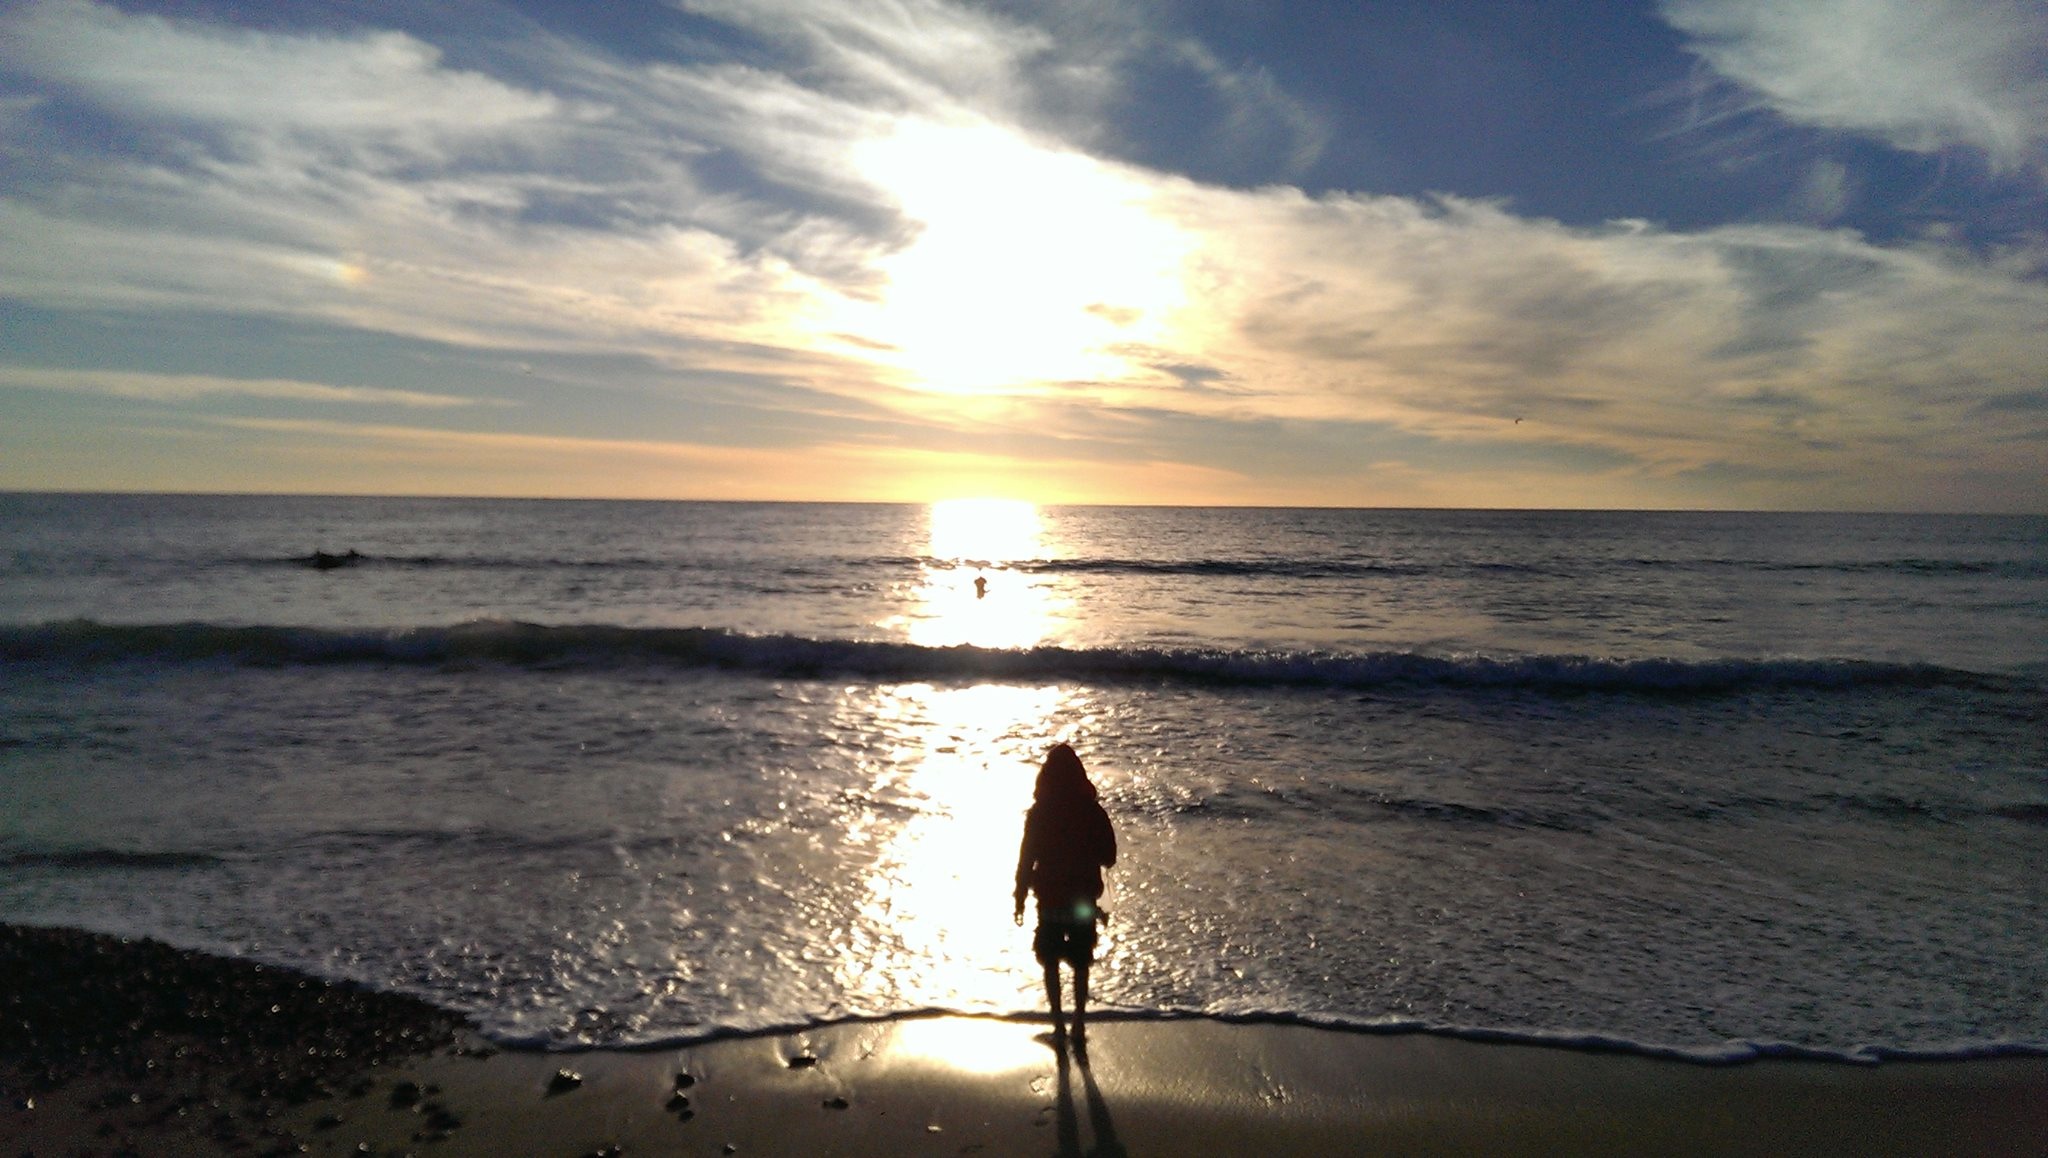
beach, sea, coast, sand, ocean, horizon, cloud, sky, sun, sunrise, sunset, sunlight, morning, shore, wave, dawn, dusk, evening, body of water, wind wave